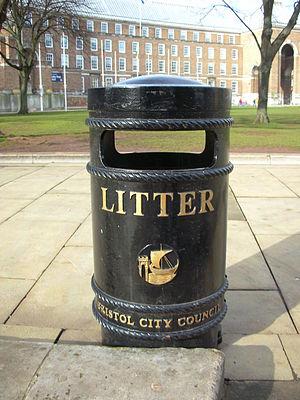
Une poubelle est un récipient destiné à accueillir les déchets.